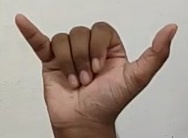
ASL sign: Y